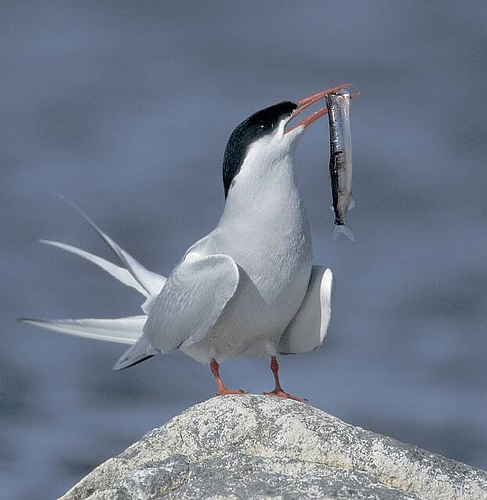
there is a small white bird with a black crown and a long pointed orange beak.
this is a medium sized sea going bird with a black crown and nape, the rest of the bird is light grey to white in color.
this bird has a long orange bill, orange tarsuses and feet, and a black crown.
this bird has a black crown, a long orange bill, and webbed feet
this large white bird has a black patch atop its head, and black accents on the tips of its wing feathers.
an all white and grey medium sized bird. the feet, legs, and bill are orange. it has a solid black crown and eyebrow.
a large light grey bird with a dark black crown and orange bill.
this high contrast bird has a black crown, and the rest of its body is white, except for a pink beak and feet.
a mostly white bird with a black crown and a long, narrow orange bill.
this particular bird has a belly that is gray and white
Species: Artic Tern